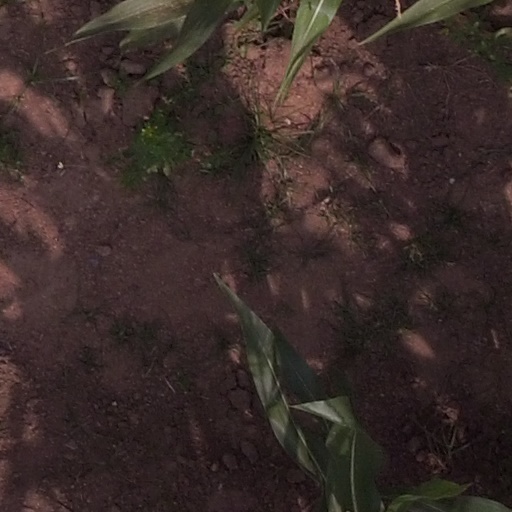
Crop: maize; corn